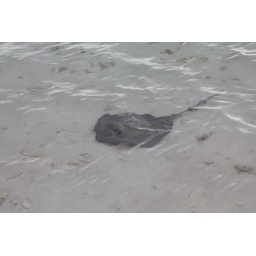
A small baby stingray in shallow water on the beach of Old Bahama Bay in the early morning.